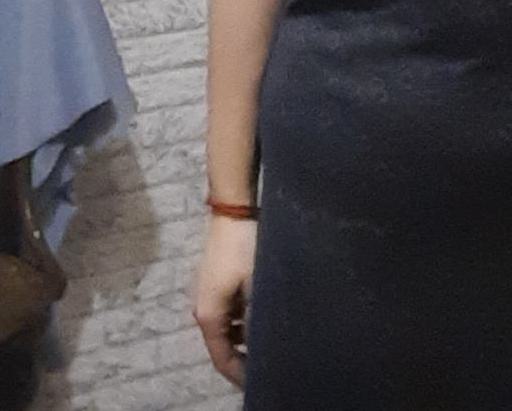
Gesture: no_gesture